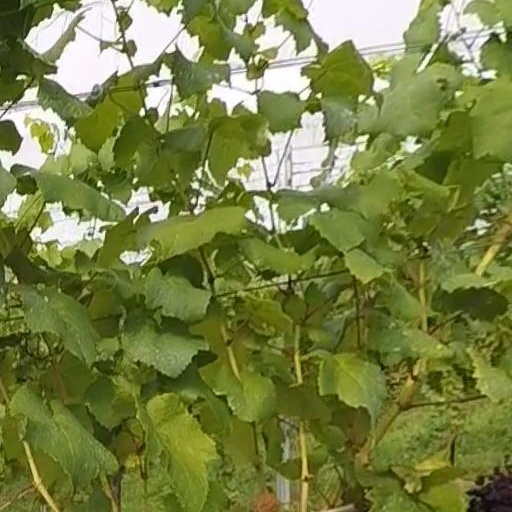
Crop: grape